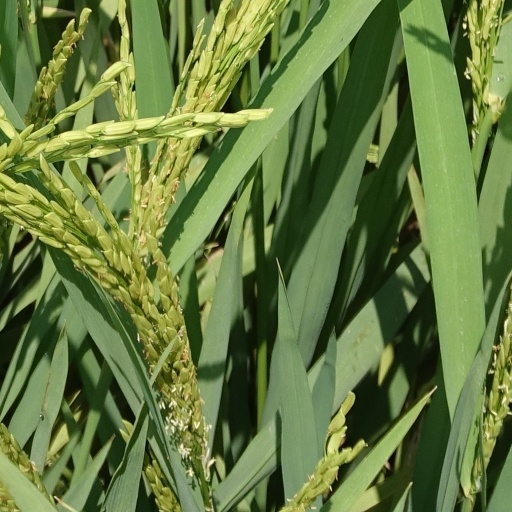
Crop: rice